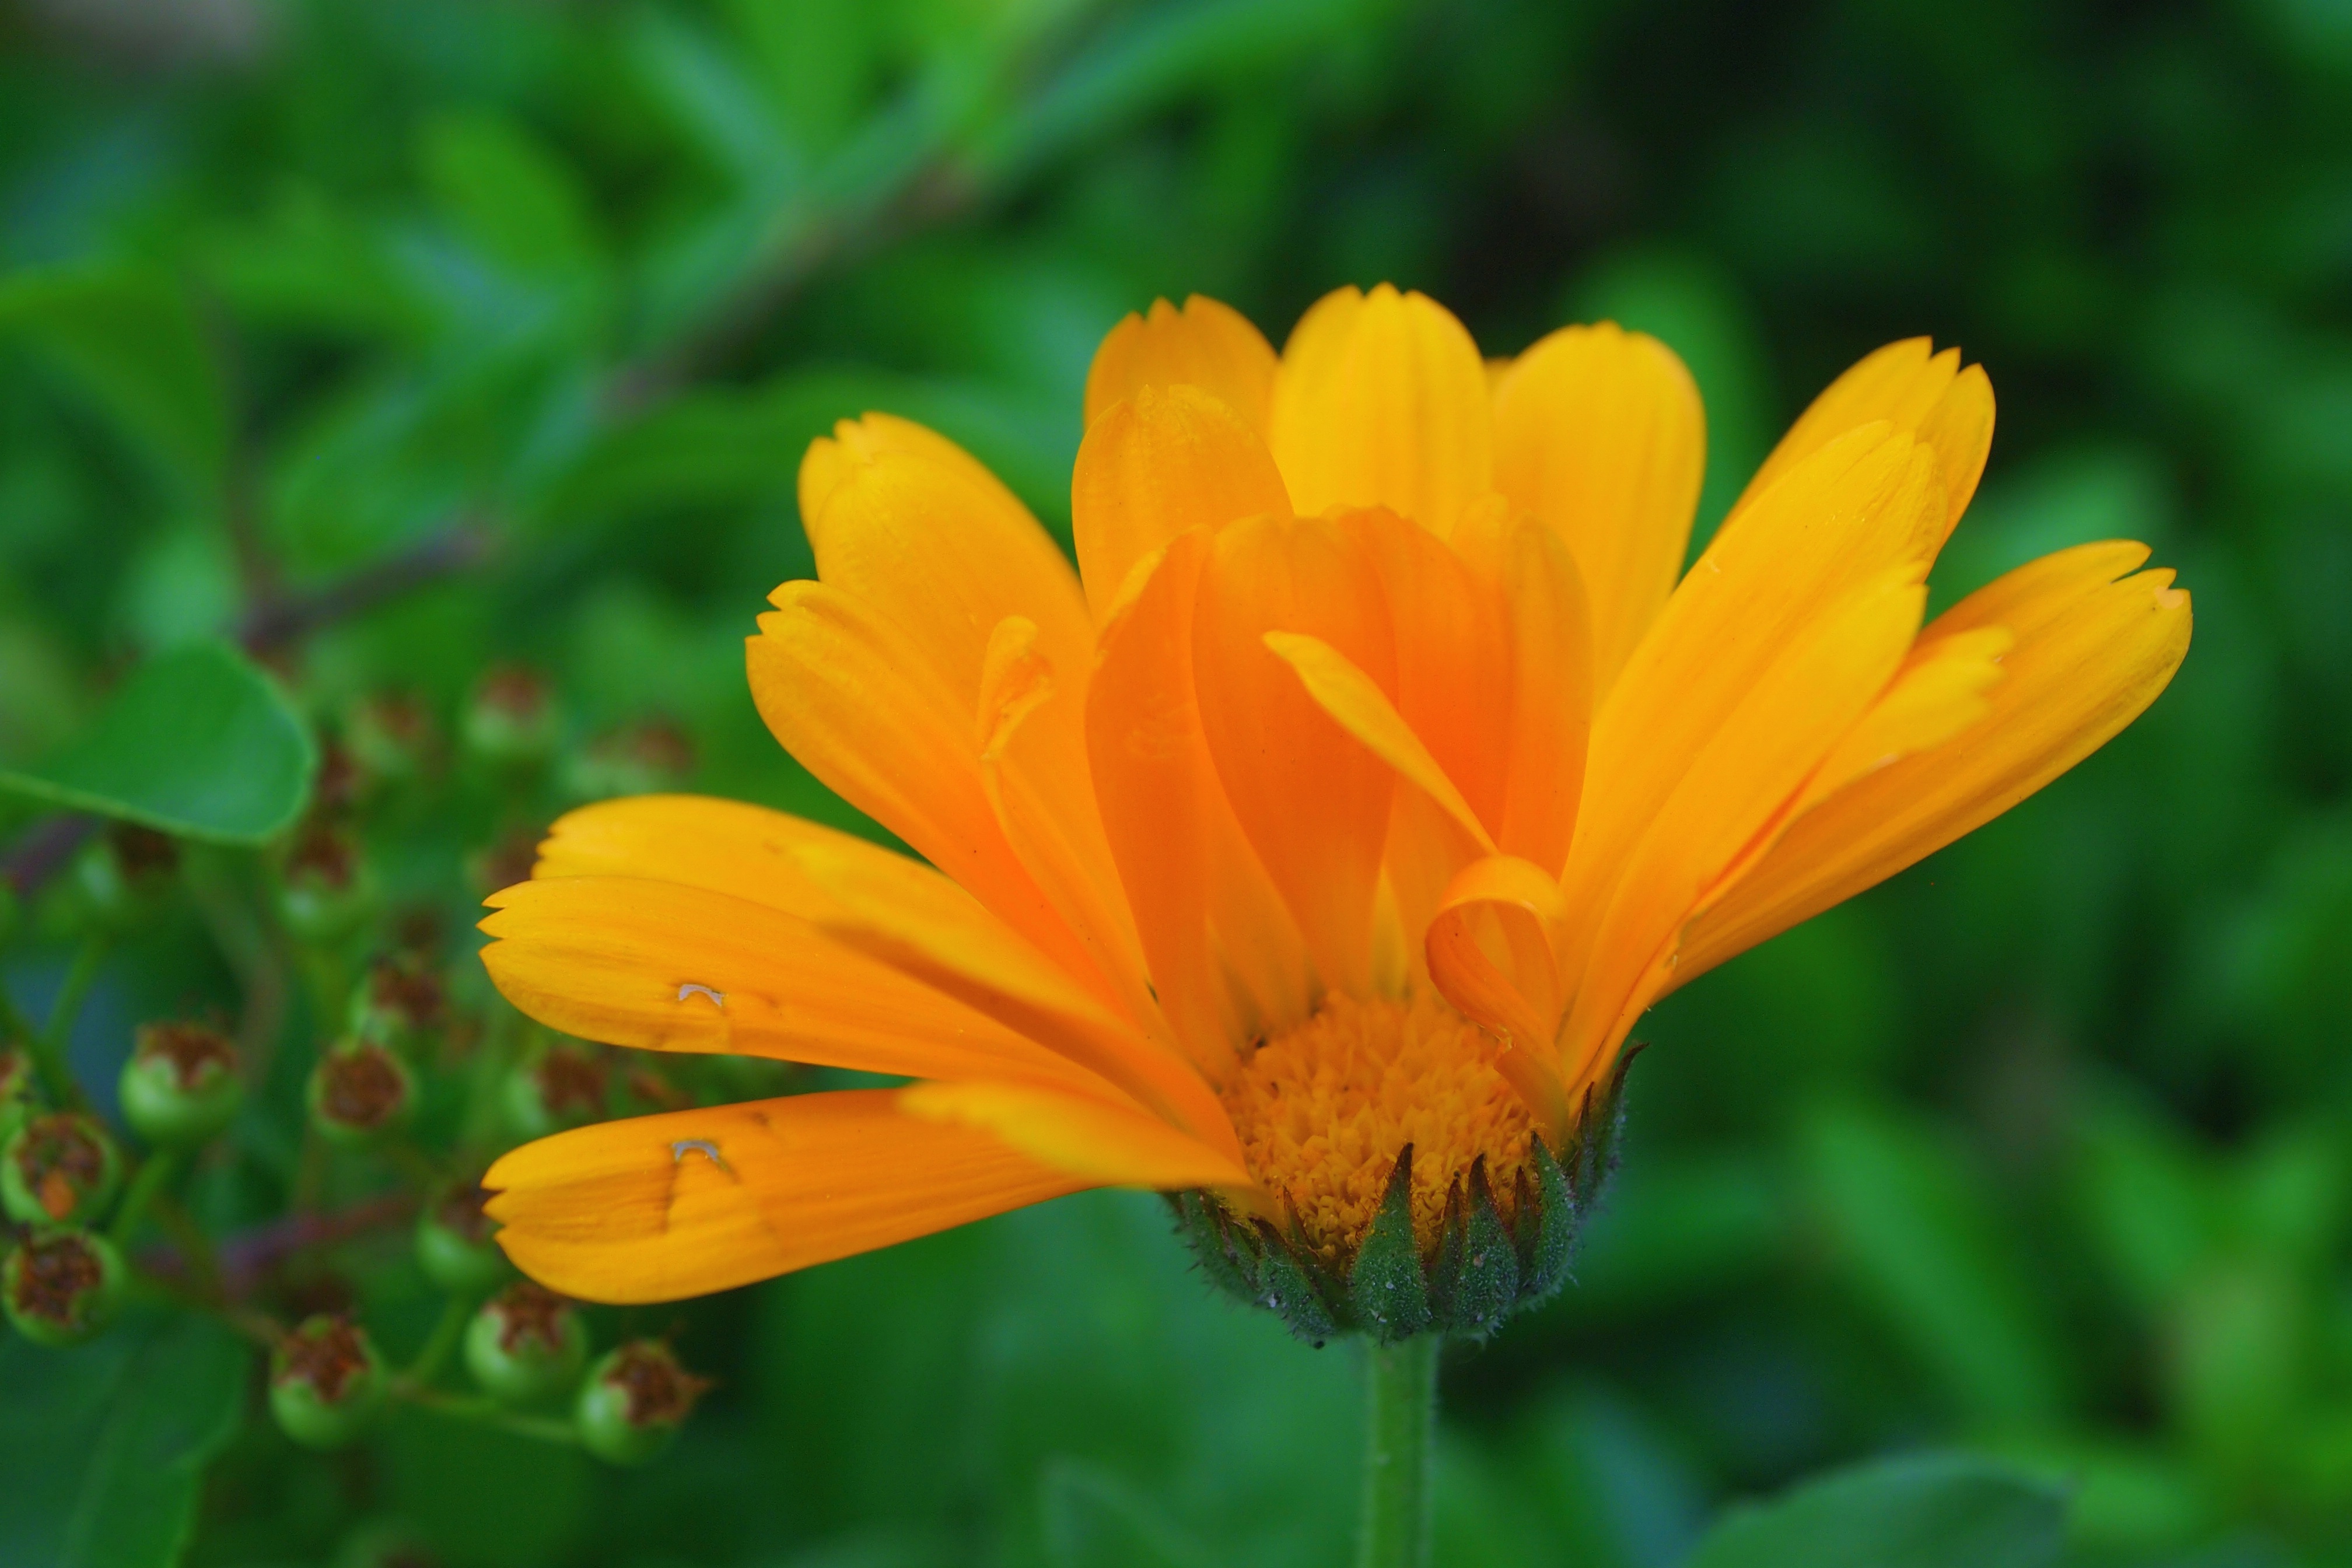
nature, plant, meadow, prairie, flower, petal, bloom, summer, orange, herb, botany, yellow, garden, flora, wildflower, petals, nectar, macro photography, flowering plant, daisy family, calendula, sulfur cosmos, annual plant, land plant